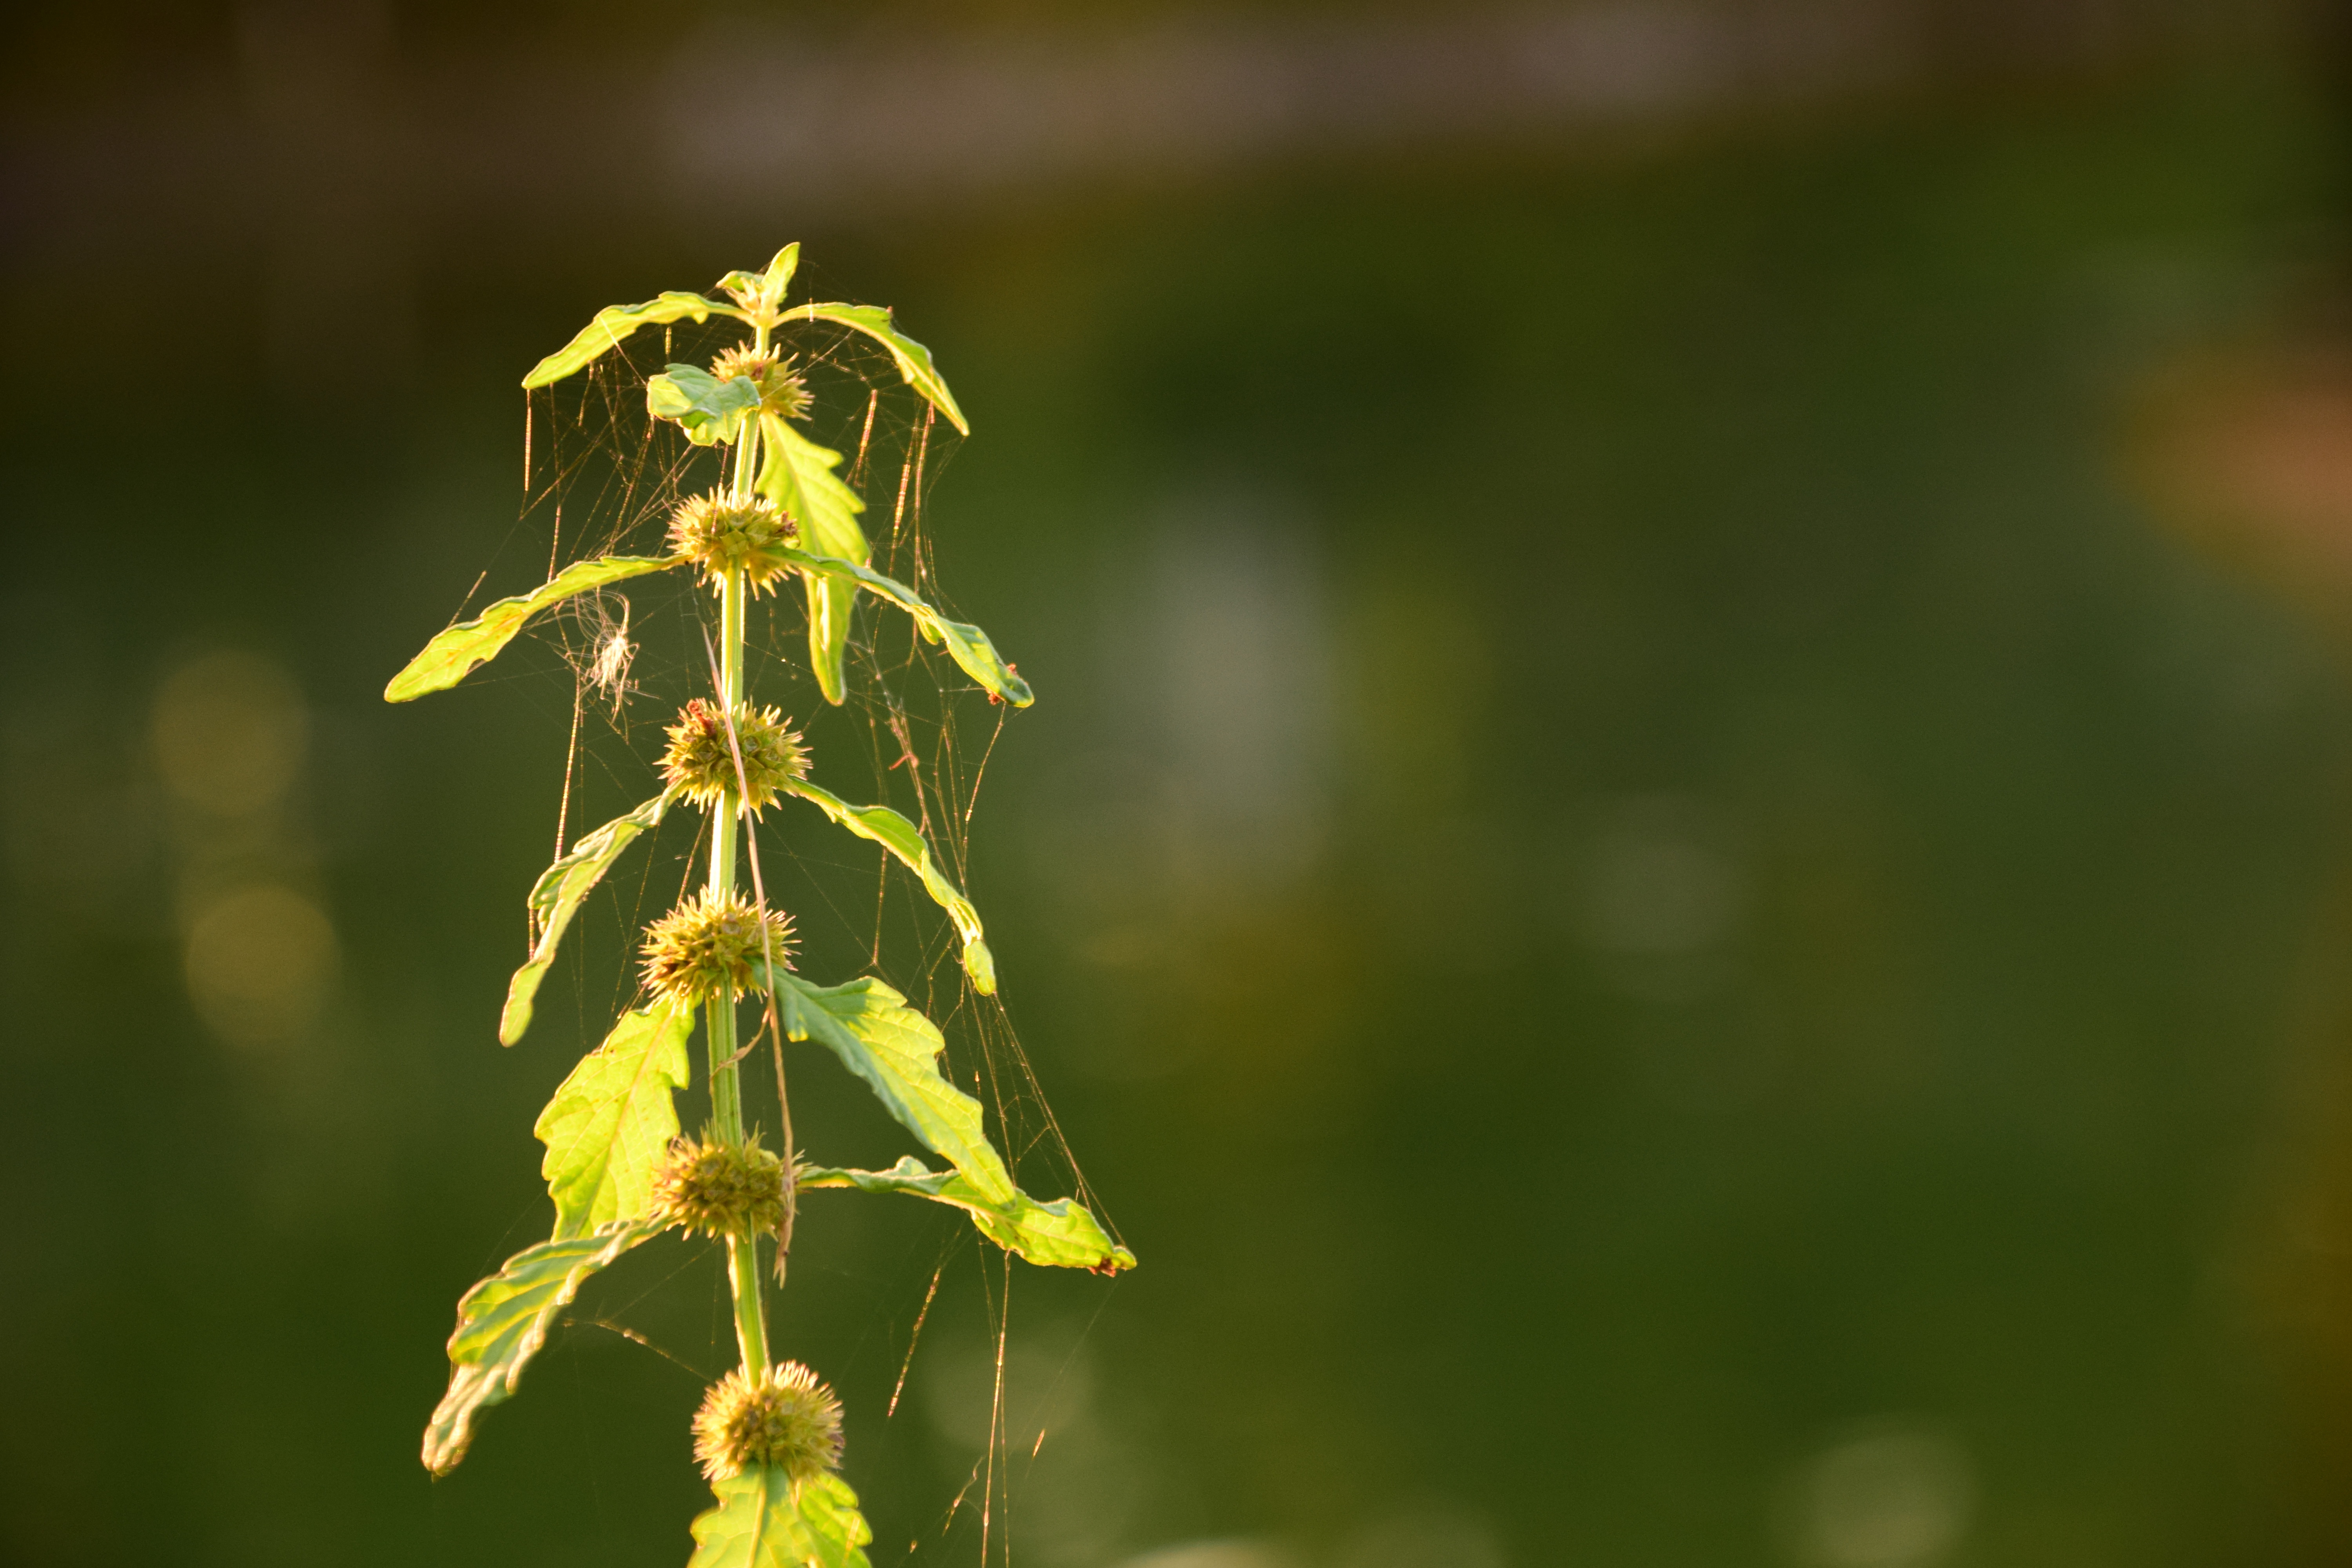
tree, nature, branch, light, plant, photography, sunlight, leaf, flower, green, peaceful, autumn, botany, yellow, close, flora, wildflower, weed, close up, background, bright, beautiful, bud, spider webs, back light, macro photography, indian summer, plant stem, land plant